Tyla Vaeau

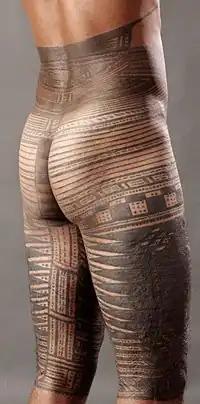
An example of the male tatau (pe'a)

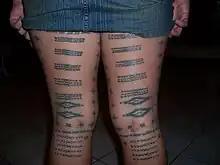
An example of the female tatau (malu)

Tattoo comes from the Sāmoan name tatau. However, it is not a direct translation, as the word tatau holds a deep significance in its practice. Customarily, the tatau is done following ceremonial protocol, with each individual motif holding meaning based on the holder's family lineage, culture, and deep-rooted history. Tatau is a way to uphold tradition and honour family and the villages that they are connected to. The ancient symbols used in tatau relate to and represent family, place, navigation, and journey. Vaeau works with these symbols daily to help individuals connect with their heritage and identity, share their stories, and honour their oral histories through the markings on their skin.